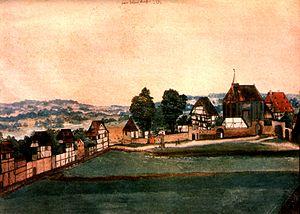
L’aquarelle est une peinture dans laquelle la gomme arabique lie des pigments transparents laissant apparaître le support de peinture. La gouache, de composition identique, est opaque.
La Kunsthalle de Brême est une galerie artistique située à Brême, en Allemagne.